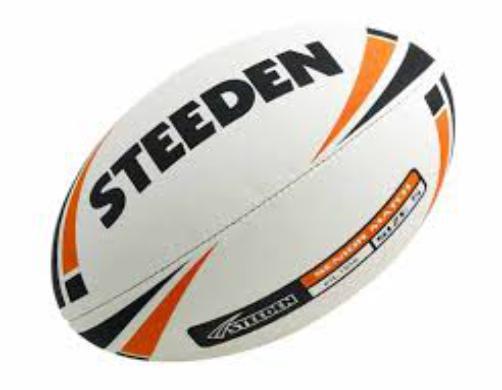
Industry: Sports